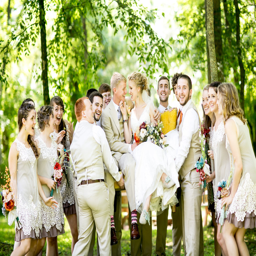
person is affectionately named after this bride